Mitotic exit

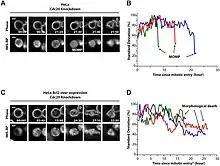
Fig. 5 Knockdown of Cdc20 induces MOMP and non-MOMP death

Cancer research has long focused on the disruption of cell division as a therapeutic strategy. Antimitotic drugs, targeting microtubule dynamics, have been a cornerstone of this approach. However, their success is often hampered by side effects like neurotoxicity and limited efficacy against solid tumors. The use of taxanes and vinca alkaloids, targeting microtubule dynamics, has been a standard in cancer therapy. However, their efficacy is often undermined by severe side effects, notably neurotoxicity, due to the perturbation of microtubules in neurons. Additionally, spindle-specific antimitotic drugs, while less neurotoxic, have shown limited success against solid tumors, often comparable or inferior to traditional drugs. This scenario underscores the need for alternative antimitotic strategies that are both more effective and less toxic. Recent studies have shifted focus to the process of mitotic exit, particularly blocking this phase as a novel anticancer strategy. The key player in this context is Cdc20, a regulatory protein that activates the Anaphase Promoting Complex/Cyclosome (APC/C), leading to cyclin B1 degradation and mitotic exit. Knockdown of Cdc20 using RNAi techniques induces a prolonged mitotic arrest, leading to cell death. This approach has been shown to be more effective than spindle-perturbing drugs in killing cancer cells, including those resistant to apoptosis or prone to slippage (escape from drug-induced arrest). Cdc20 knockdown leads to sustained mitotic arrest by stabilizing cyclin B1 levels, thereby preventing slippage. This prolonged arrest gives more time for apoptotic mechanisms to activate and kill the cancer cells. Unlike spindle-perturbing drugs, this strategy does not rely on spindle assembly checkpoint (SAC) activation and is effective even in SAC-deficient cells. Moreover, Cdc20 knockdown induces cell death through both mitochondrial outer membrane permeabilization (MOMP)-dependent and -independent pathways, making it effective against a broader range of cancer cell types (Figure 5). The blockade of mitotic exit presents several advantages over traditional spindle-targeting drugs. Firstly, it avoids the neurotoxicity associated with microtubule perturbation. Secondly, its efficacy is not limited by SAC activity or the cell's ability to evade death through slippage. Finally, it targets a fundamental and late stage of cell division, potentially reducing the chance of resistance development compared to drugs targeting earlier stages like spindle assembly. While promising, targeting mitotic exit as a cancer therapy is not without challenges. Developing specific, potent inhibitors of Cdc20 or other mitotic exit proteins is a significant hurdle. Additionally, understanding the exact mechanisms by which prolonged mitotic arrest induces cell death, and identifying potential drug targets within these pathways, remains a key area of research.